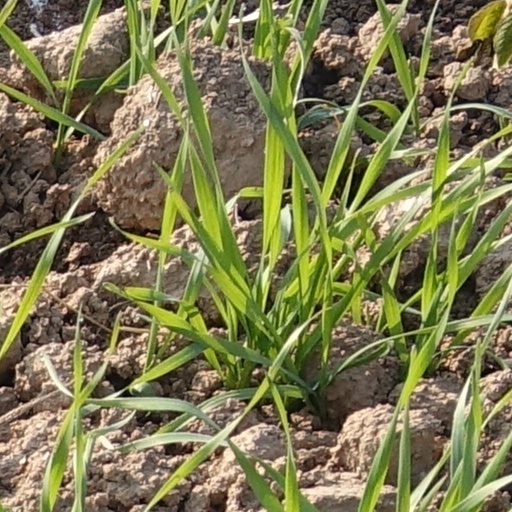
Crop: wheat